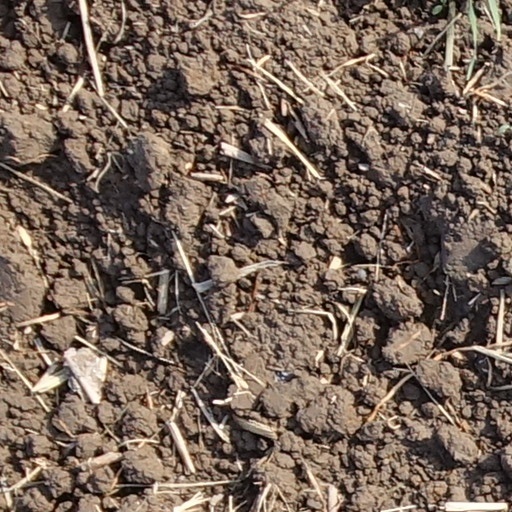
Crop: wheat